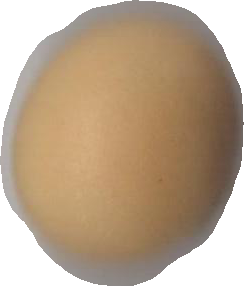
Variety: Grobogan